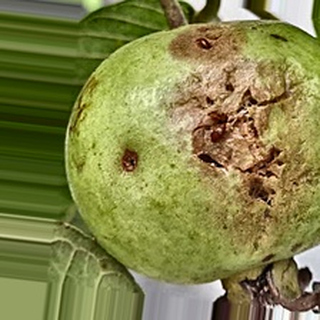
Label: guava_fruit_fly